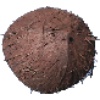
Label: Cocos 1